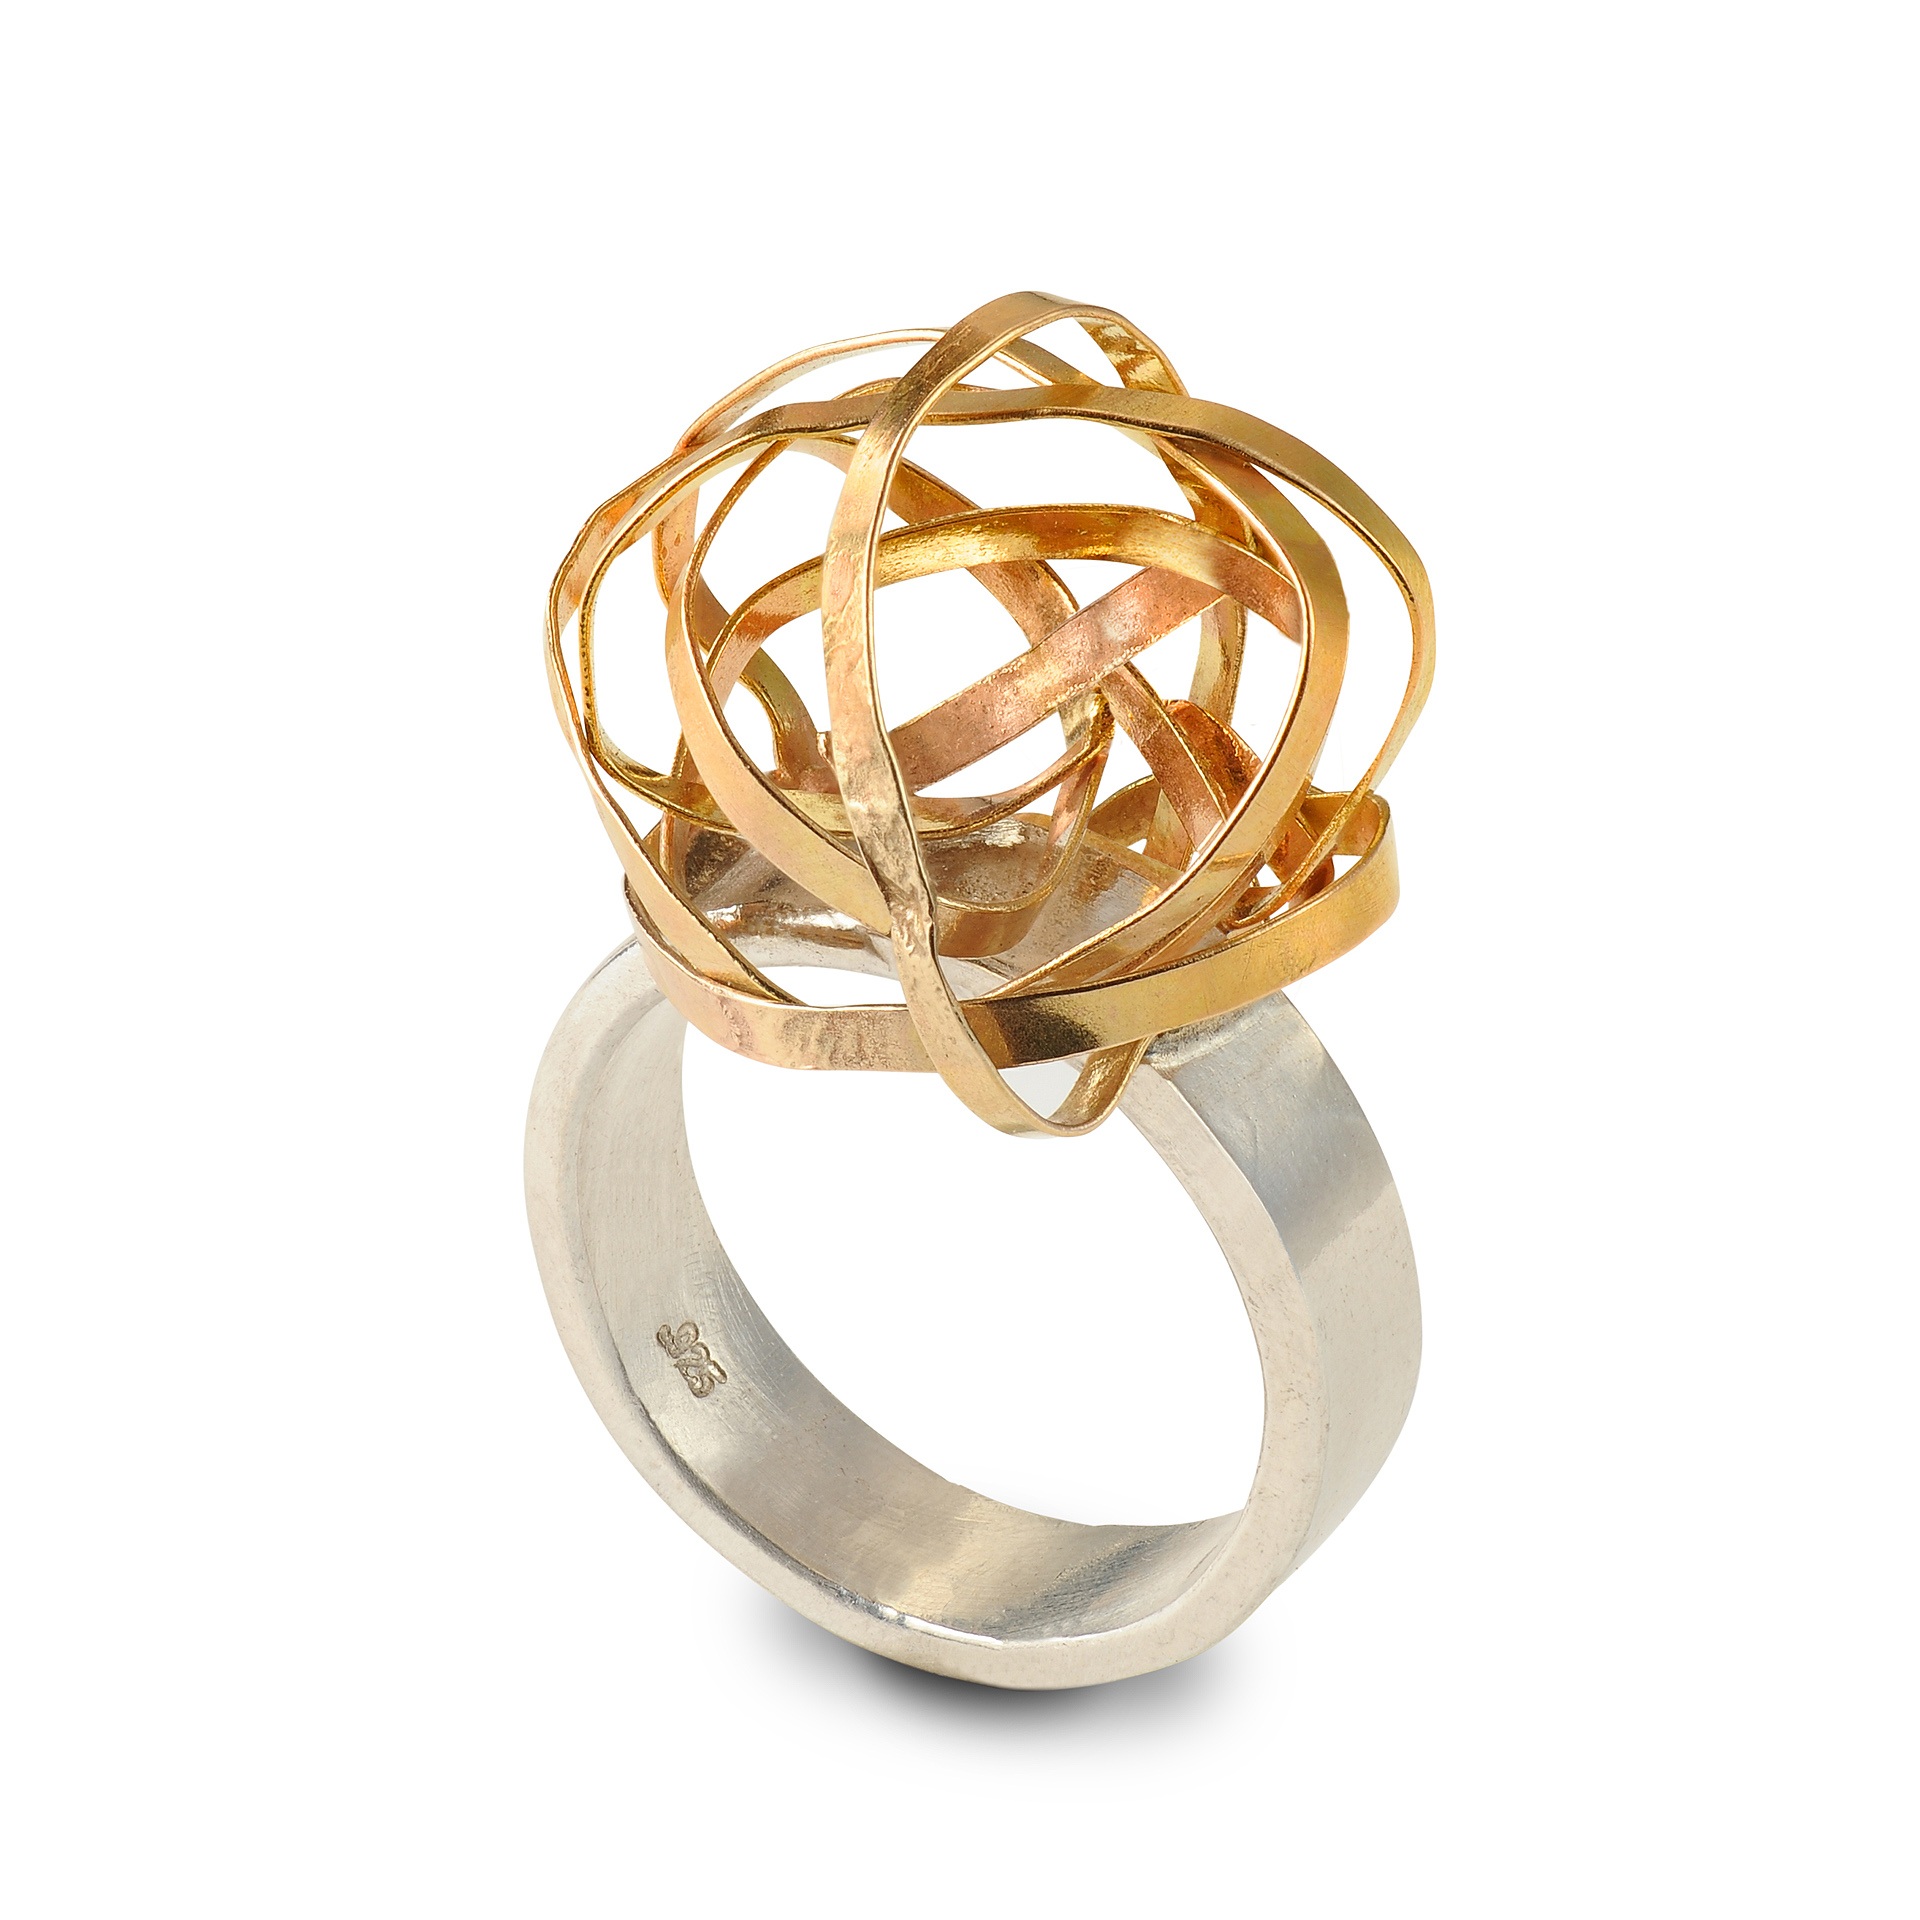
ring, gift, metal, material, wedding ring, jewellery, gold, rings, knot, art jewelry, fashion accessory, body jewelry